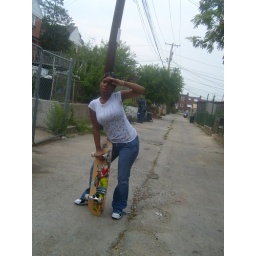
Look up in the sky its a bird